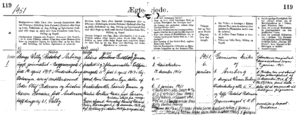
Sven Hazel / Biografi
Kirkebogsuddrag med vielsen af Børge Willy Redsted Pedersen og Laura Dorthea Guldbæk Jensen og deres navneskift.
Kirbebogsuddrag fra Garnisons kirkebog 1951-01-06 med vielsen af Børge Willy Redsted Pedersen og Laura Dorthea Guldbæk Jensen.
Sven Hazel er forfatterpseudonymet for Børge Willy Redsted Pedersen. Med over 53 millioner solgte bøger er han en af de mest solgte danske forfattere.